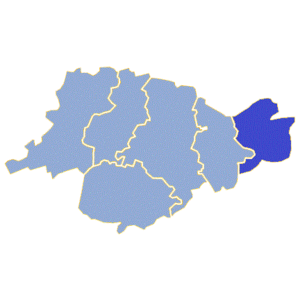
Zbąszynek est une gmina urbaine-rurale ou mixte de la powiat de Świebodzin, dans la Voïvodie de Lubusz, dans l'ouest de la Pologne.